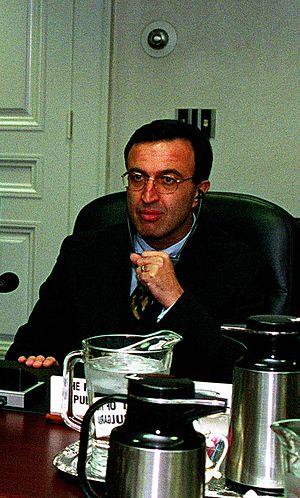
Petar Stoyanov, né le 25 mai 1952 à Plovdiv, est un homme d'État bulgare, président de la République du 22 janvier 1997 au 22 janvier 2002.
Le président de la république de Bulgarie est le chef de l’État bulgare, dont les compétences politiques et institutionnelles sont régies par le chapitre IV de la Constitution bulgare du 13 juillet 1991.